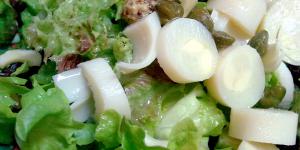
ensalada de palmitos y atun